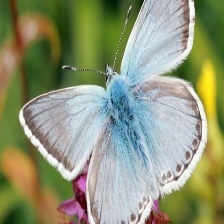
Species: CHALK HILL BLUE
Butterfly family (ImageNet category): lycaenid_butterfly